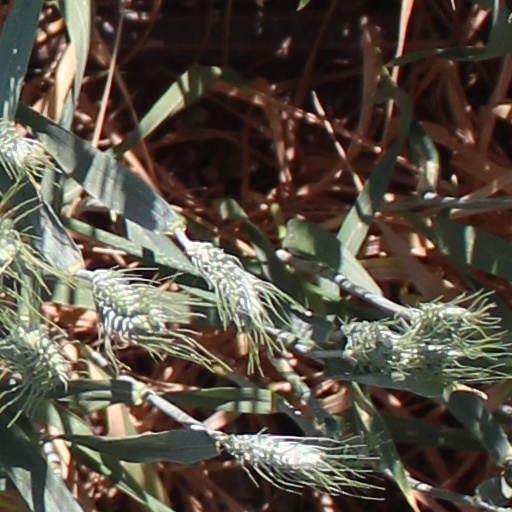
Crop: wheat